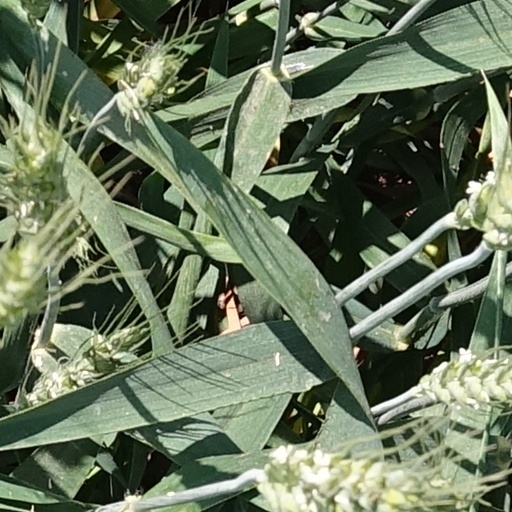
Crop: wheat